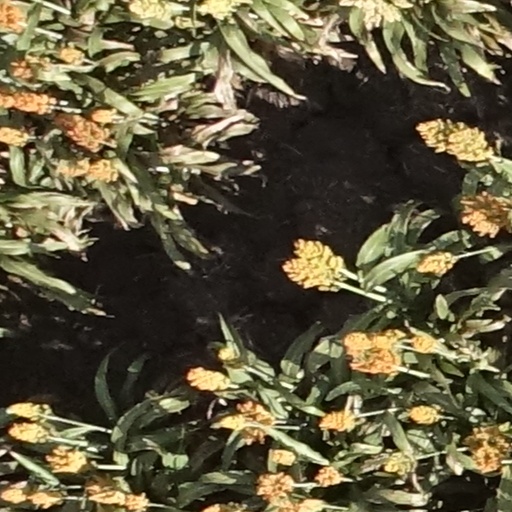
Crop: sorghum